Cutaneous respiration

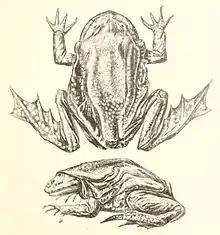
The prominent skin folds of "Telmatobius culeus" increase surface area for cutaneous gas exchange

The skin of amphibians is a major site of respiration in all species for which measurements are available. Cutaneous respiration is the sole respiratory mode of lungless salamanders (family Plethodontidae) which lack lungs entirely yet constitute the largest family of salamanders. Cutaneous respiration in frogs and other amphibians may be the primary respiratory mode during colder temperatures.